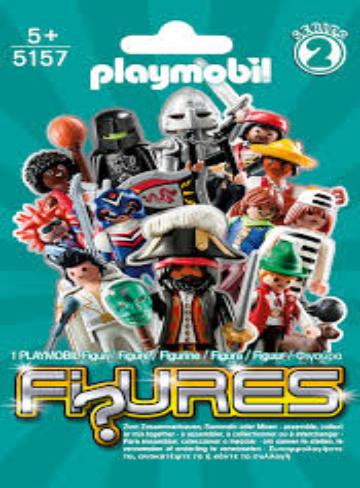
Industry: Leisure